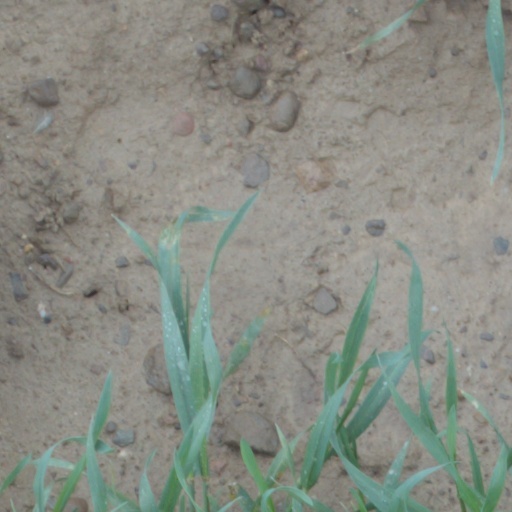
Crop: wheat